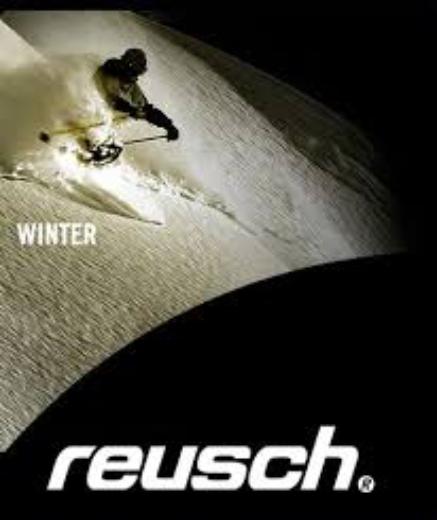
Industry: Clothes